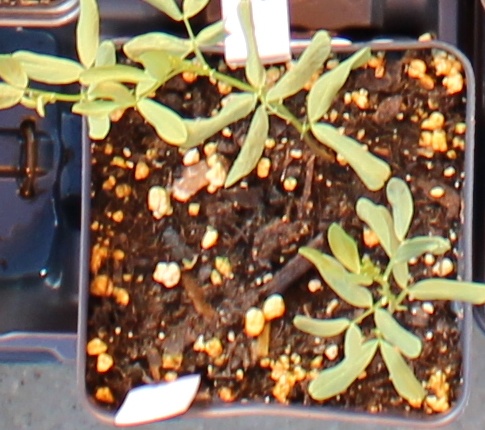
Label: Lentil